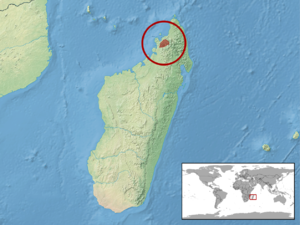
Brookesia valerieae est une espèce de sauriens de la famille des Chamaeleonidae.